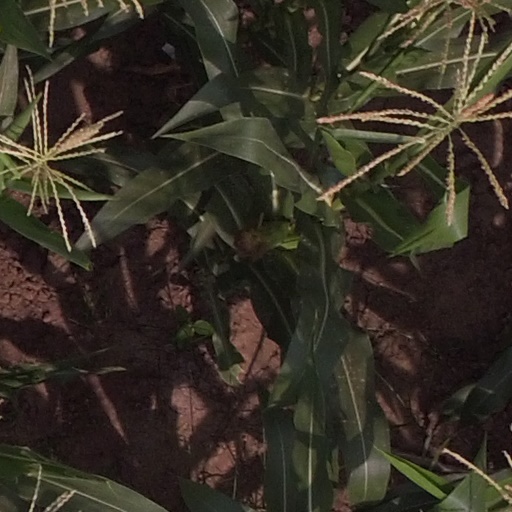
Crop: maize; corn